Elisabeth Farnese

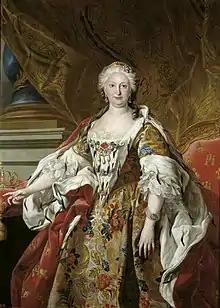
Portrait by Louis-Michel van Loo, 1739

Elisabeth Farnese (Italian: "Elisabetta Farnese", Spanish: "Isabel de Farnesio"; 25 October 169211 July 1766) was Queen of Spain by marriage to King Philip V. She was the "de facto" ruler of Spain from 1714 until 1746, since she managed the affairs of state with the approval of her spouse. She is particularly known for her great influence over Spain's foreign policy. From 1759 to 1760, she governed as regent.